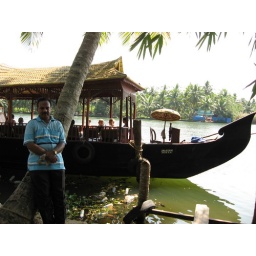
papa near house boat